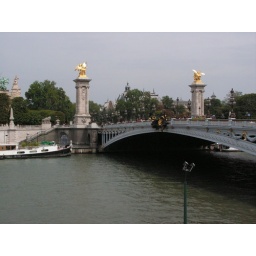
river under the bridge